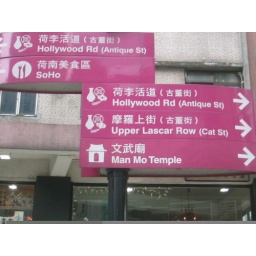
road sign in Central